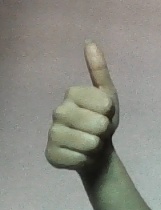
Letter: aleff